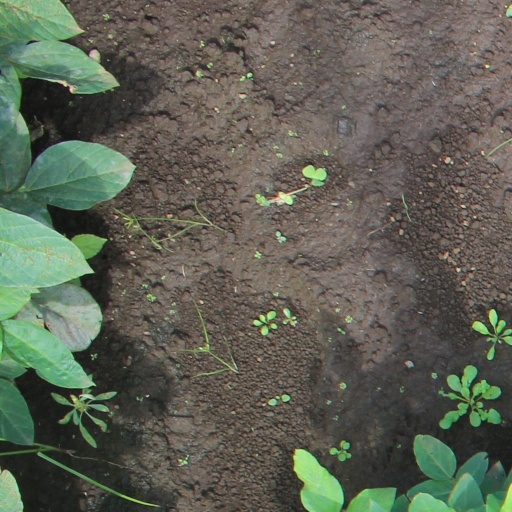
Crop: soybean